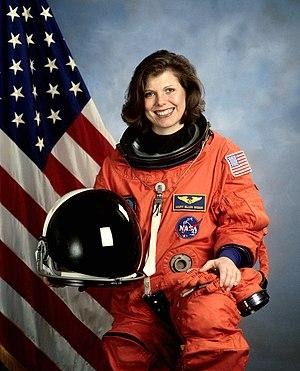
Mary Ellen Weber est une astronaute américaine née le 24 août 1962.